Avannaa

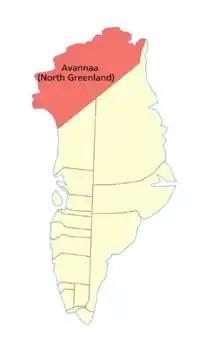
Avannaa in map of Greenland

Avannaa, originally Nordgrønland ("North Greenland"), was one of the three counties of Greenland, which existed until 31 December 2008. The county seat was Qaanaaq, the main settlement.